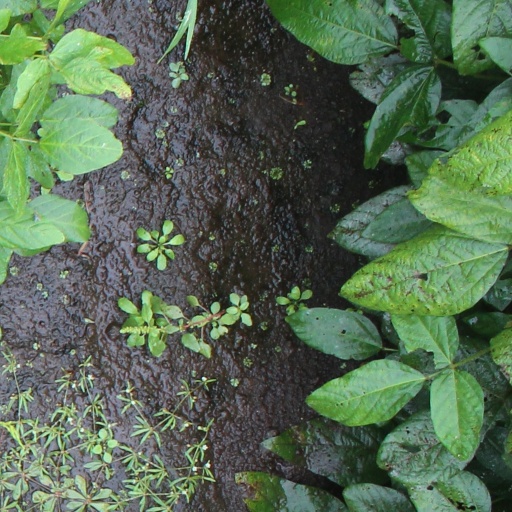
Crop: soybean